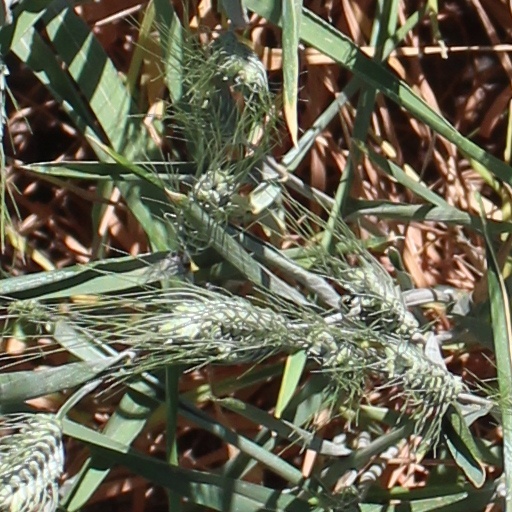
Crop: wheat